Scheduled monument

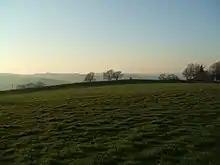
Cranmore Castle in Devon is an Iron Age earthwork. Like many scheduled monuments, it blends into the landscape, and may not be evident even to those crossing over it.

In the United Kingdom, a scheduled monument is a nationally important archaeological site or historic building, given protection against unauthorised change.